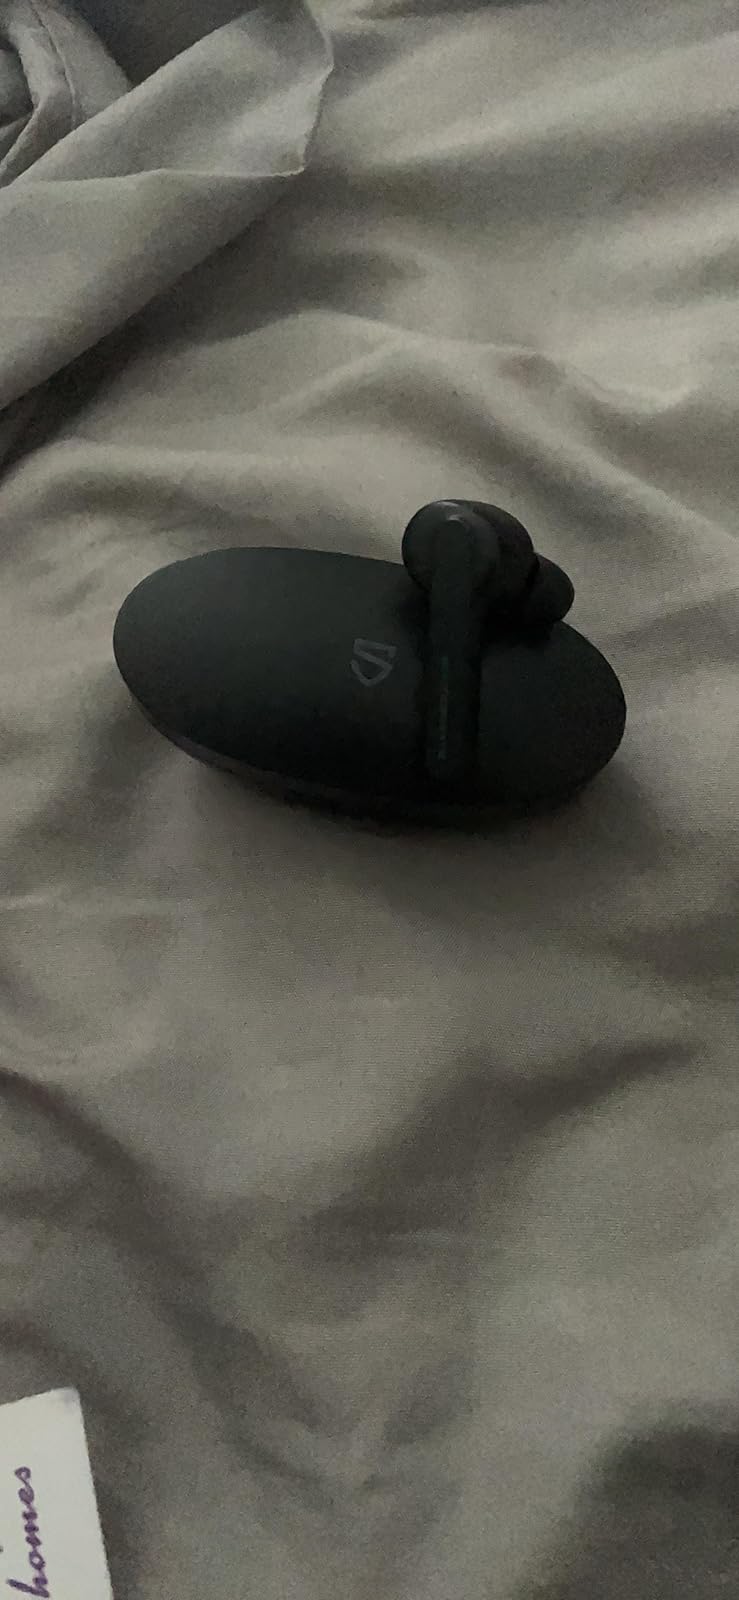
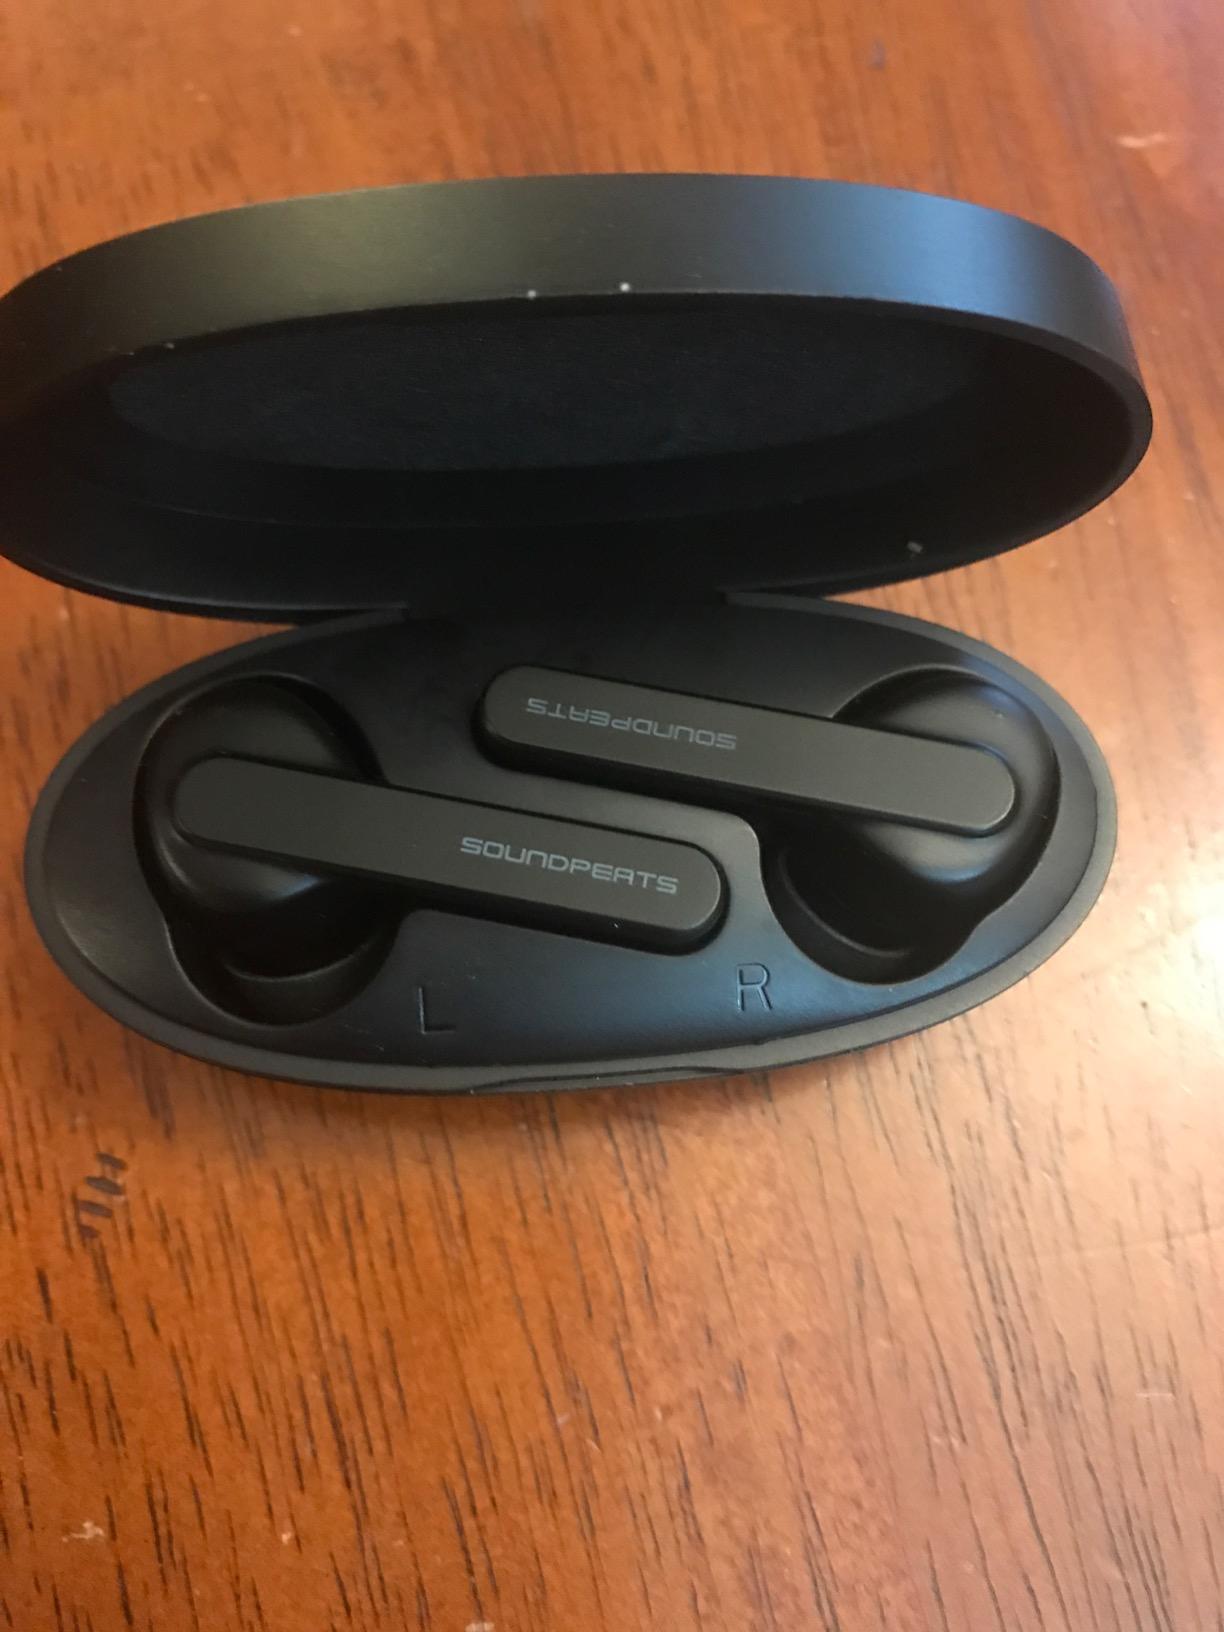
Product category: earbuds
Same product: yes